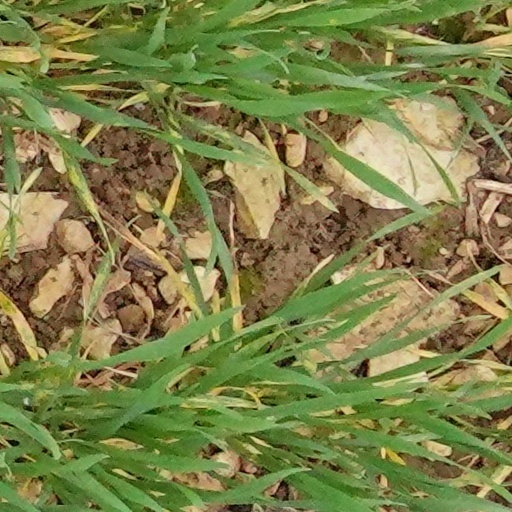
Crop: wheat